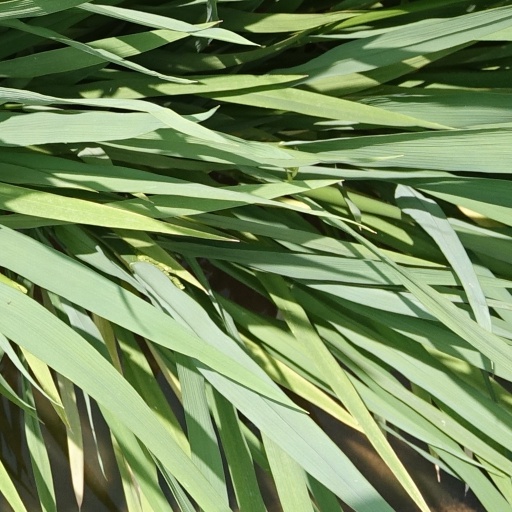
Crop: rice